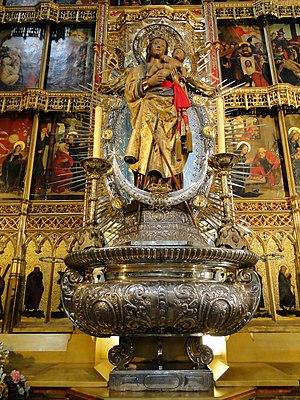
Statue de la Vierge et l'Enfant dans la Cathédrale de l'Almudena de Madrid, Espagne